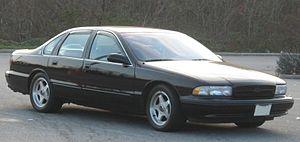
La Chevrolet Impala est une automobile développée et construite par la division Chevrolet de General Motors. Ed Cole, l’ingénieur en chef de Chevrolet vers la fin des années 1950, a défini l’Impala comme étant un véhicule prestigieux accessible au citoyen américain moyen.